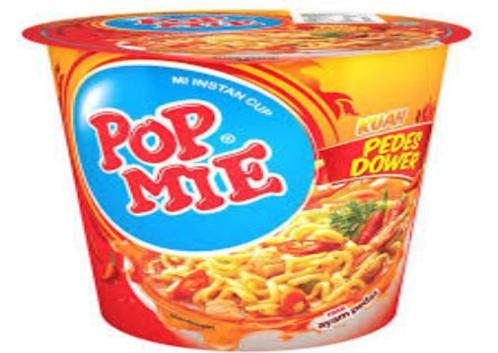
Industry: Food